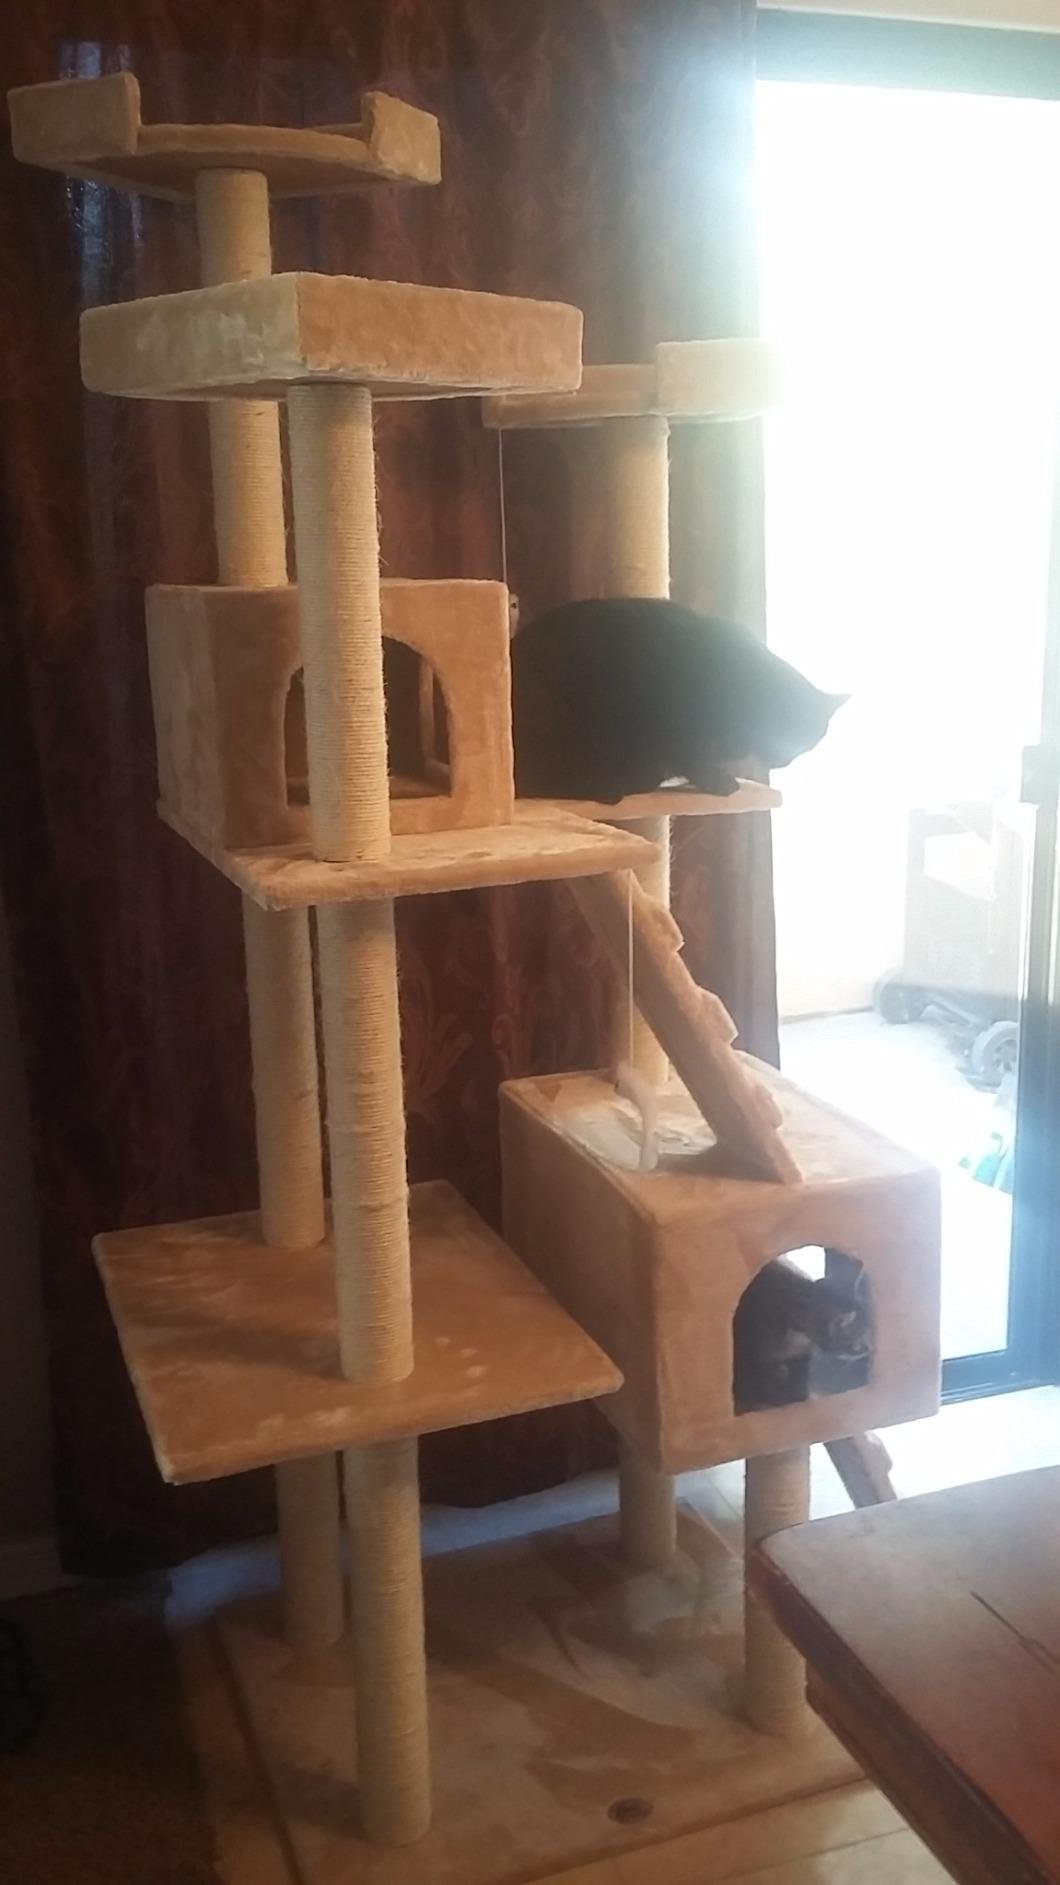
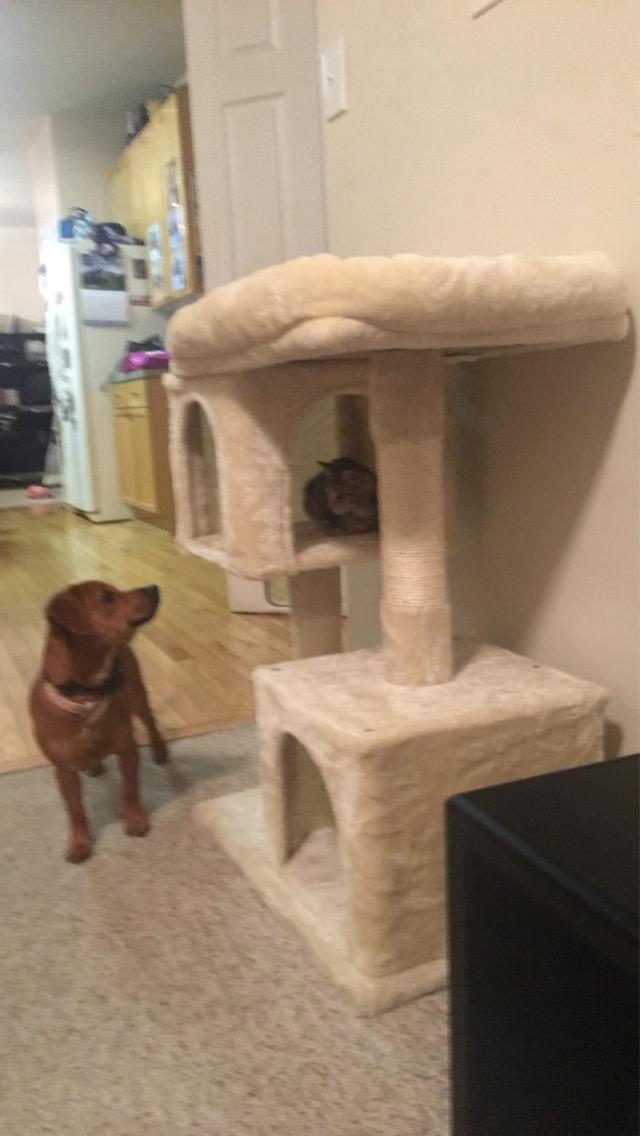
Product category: items_cat tree
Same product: no